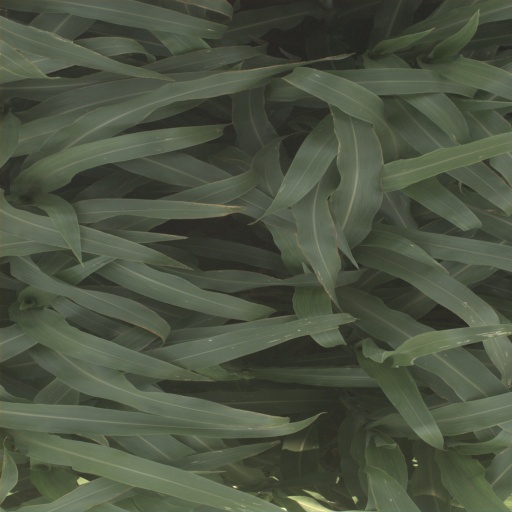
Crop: sorghum